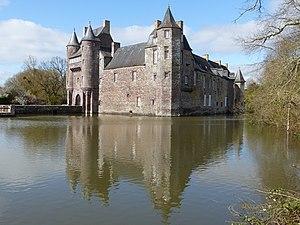
Le Château de Trécesson en mars 2017